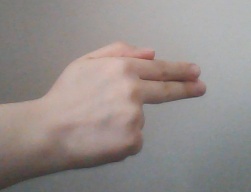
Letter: ghain